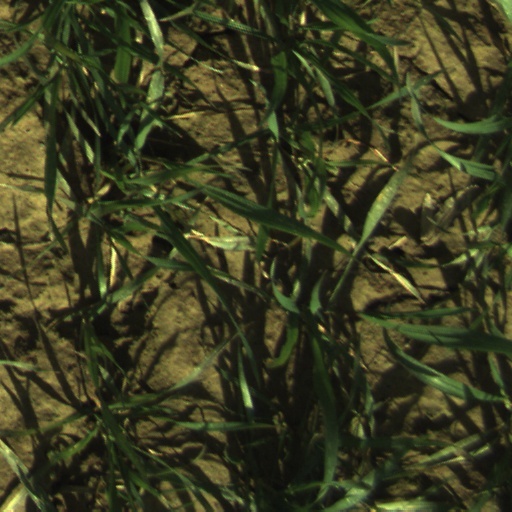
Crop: wheat